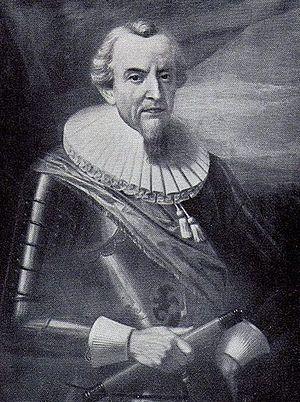
Les batailles de Villmergen ont opposé les cantons réformés aux cantons catholiques de la Confédération des XIII cantons en Suisse le 24 janvier 1656 et le 24 juillet 1712 sur le territoire de la commune de Villmergen.